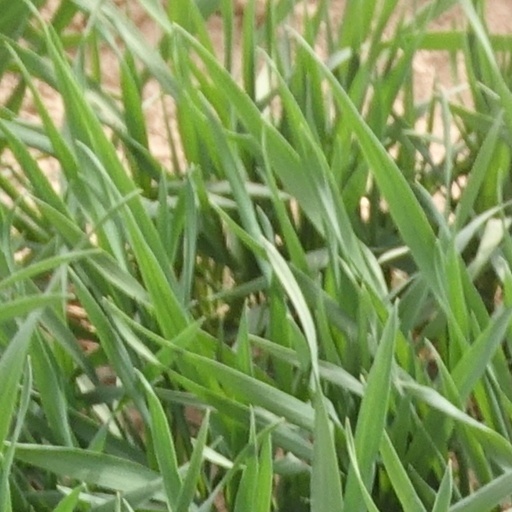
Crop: wheat